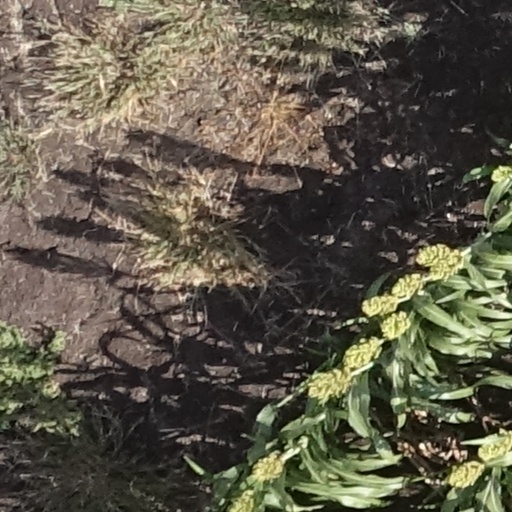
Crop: sorghum